Robert D. Maxwell

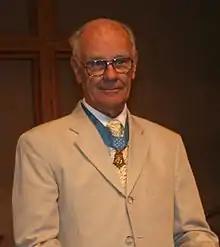
Maxwell in 2006

Robert Dale Maxwell (October 26, 1920 – May 11, 2019) was a United States Army combat soldier and a recipient of the United States military's highest decoration for valor—the Medal of Honor—for his heroism in France during World War II.